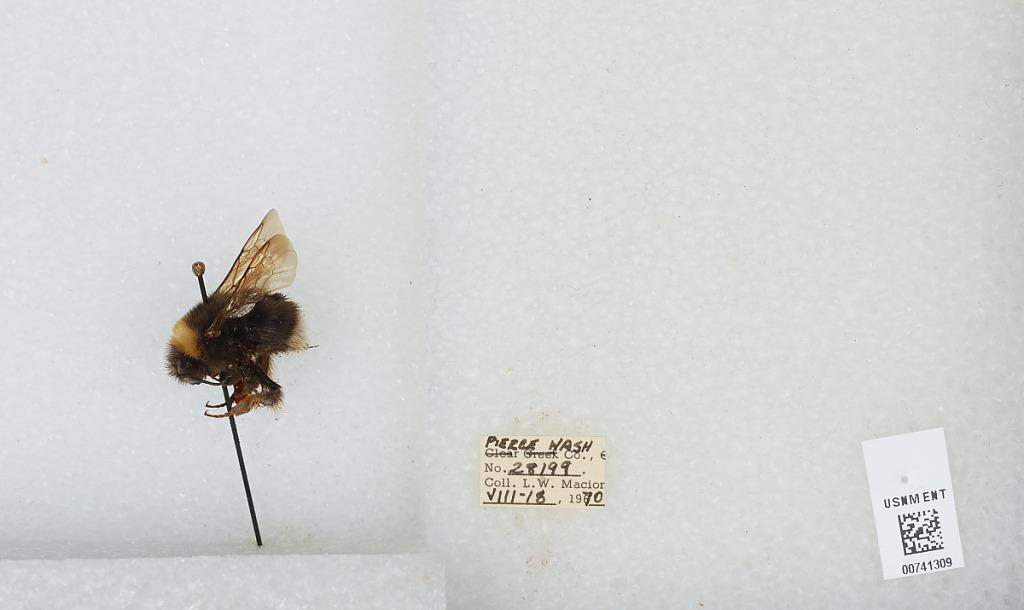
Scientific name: Bombus (Bombus) occidentalis Greene
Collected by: L. Macior
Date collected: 1970-8-18
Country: United States
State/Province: Washington
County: Pierce
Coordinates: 47.05, -122.12